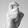
ASL letter: X